Hamburg Süd

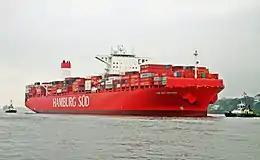
"Cap San Antonio"

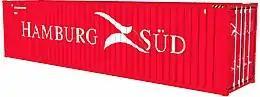
A Hamburg Süd 40ft container

In 1871, "Hamburg Südamerikanische Dampfschifffahrts-Gesellschaft" (Hamburg–South America Steam Shipping Company, or Hamburg South America Line) was established by a conglomerate of 11 Hamburg-based merchant houses. Three steam-ships totalling 4,000 GRT provided a monthly shipping service to Brazil and Argentina.